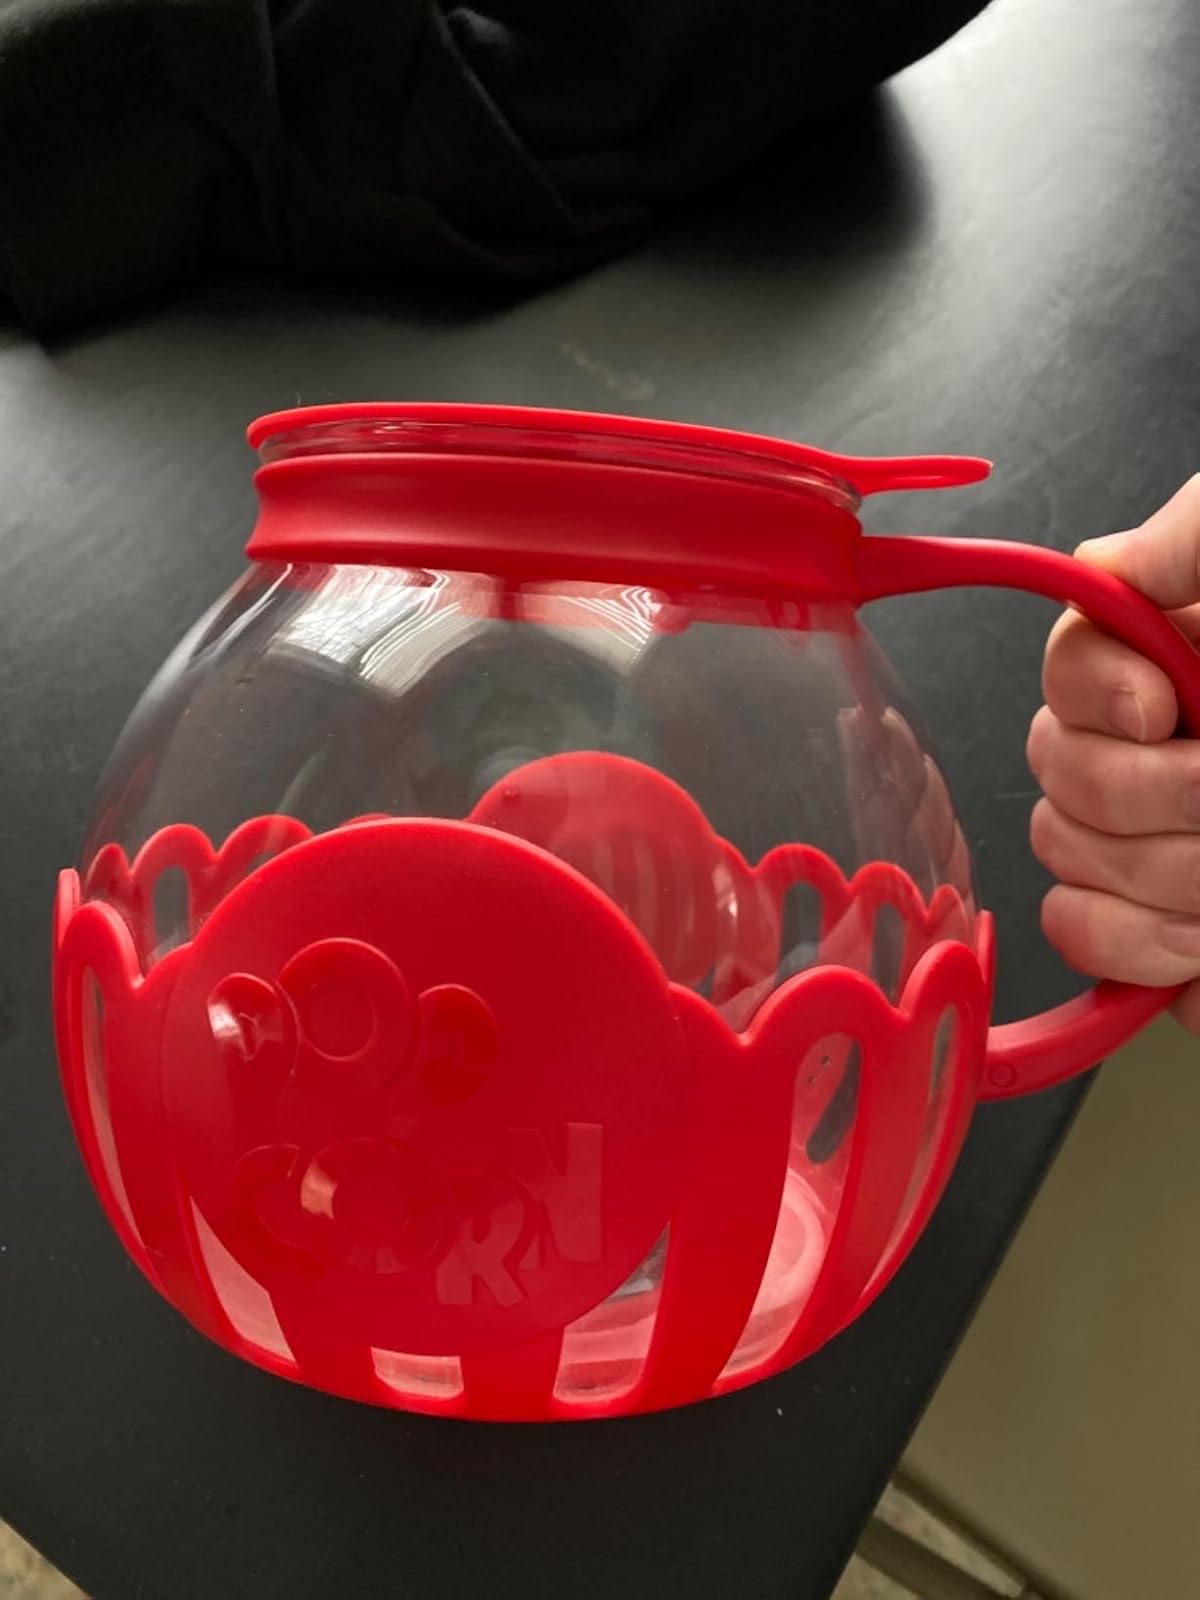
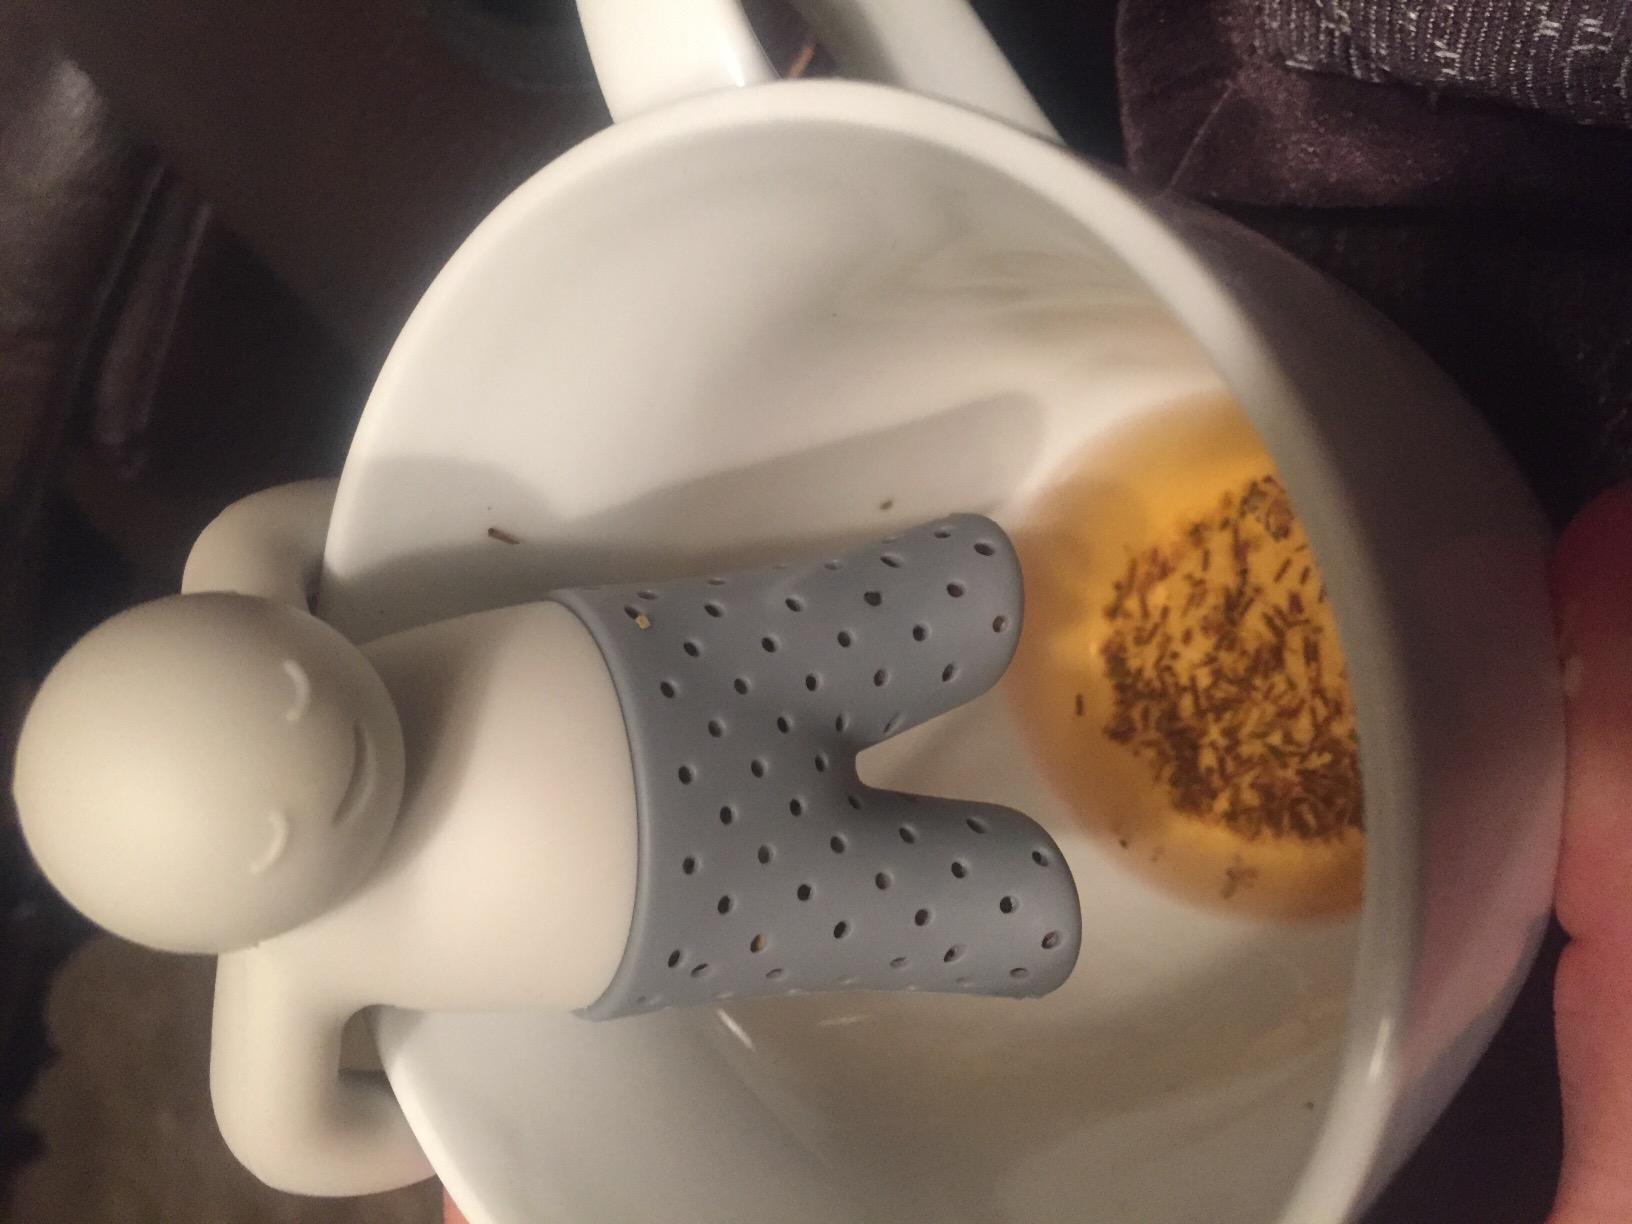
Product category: items_tea
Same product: no